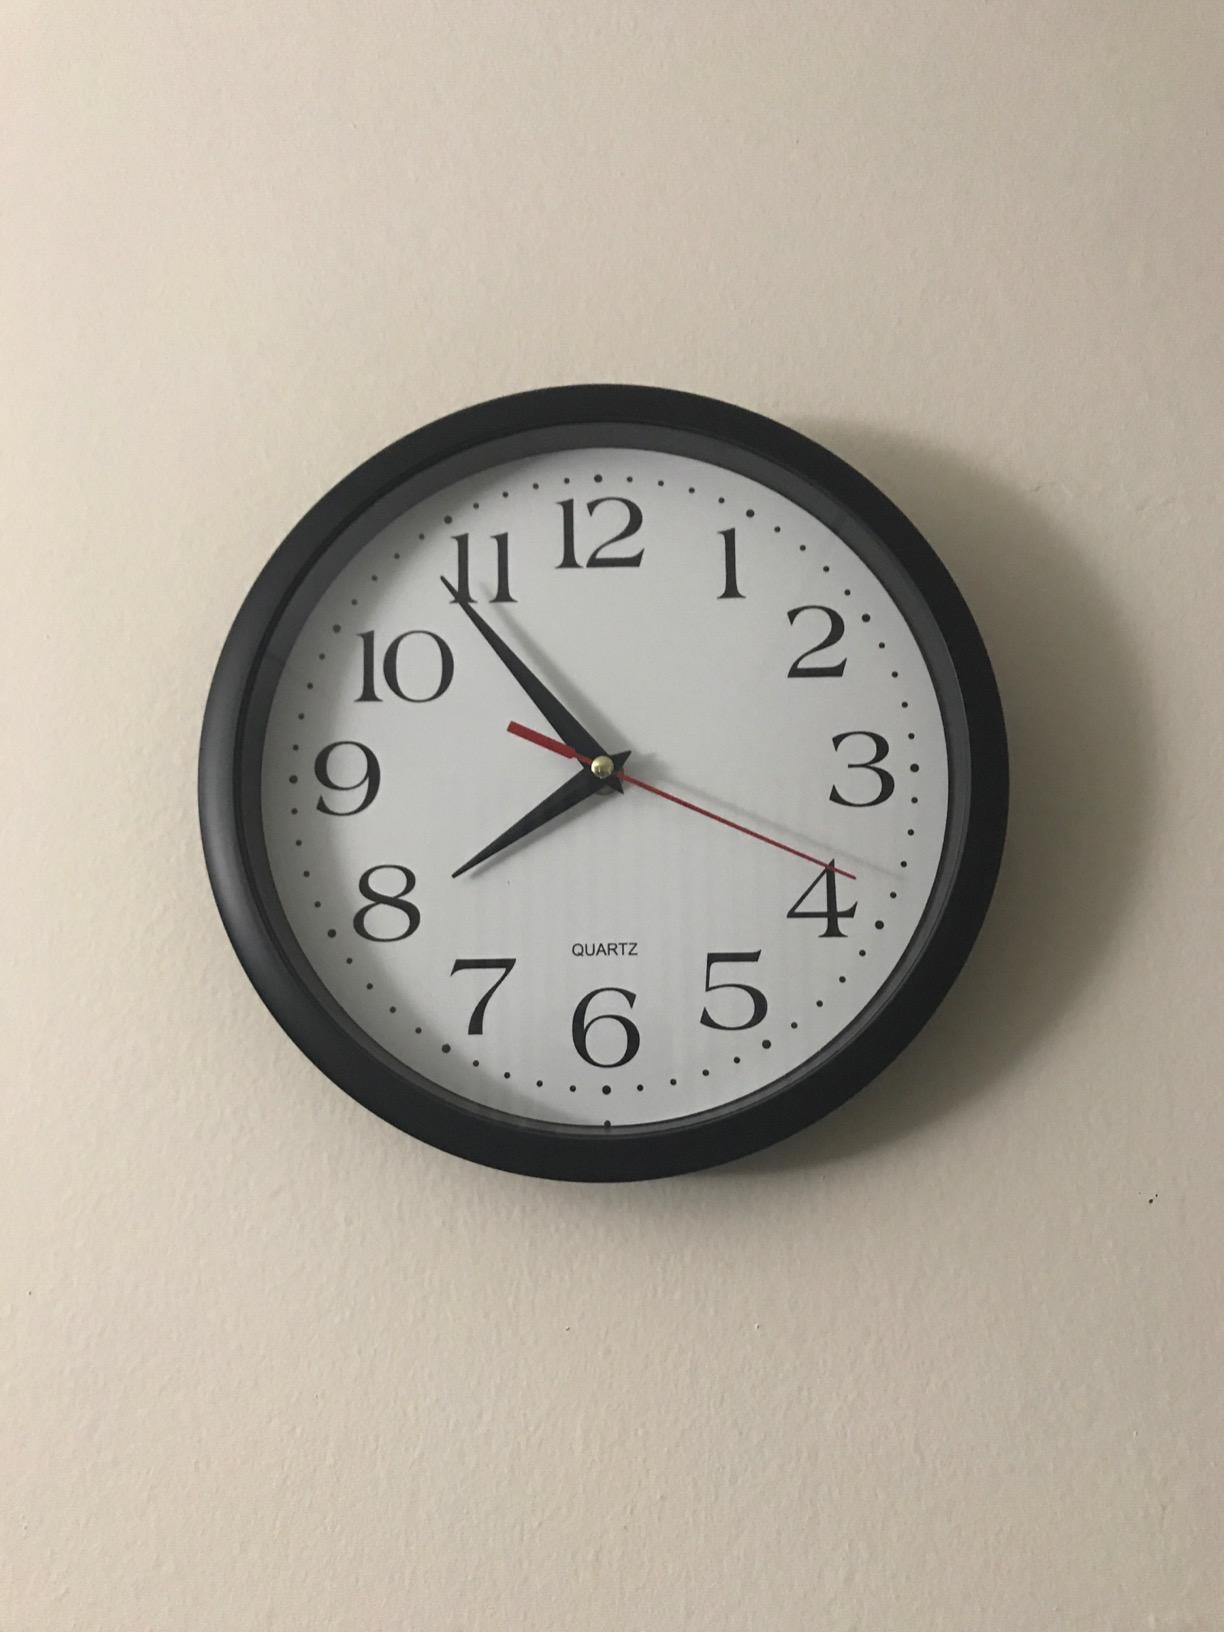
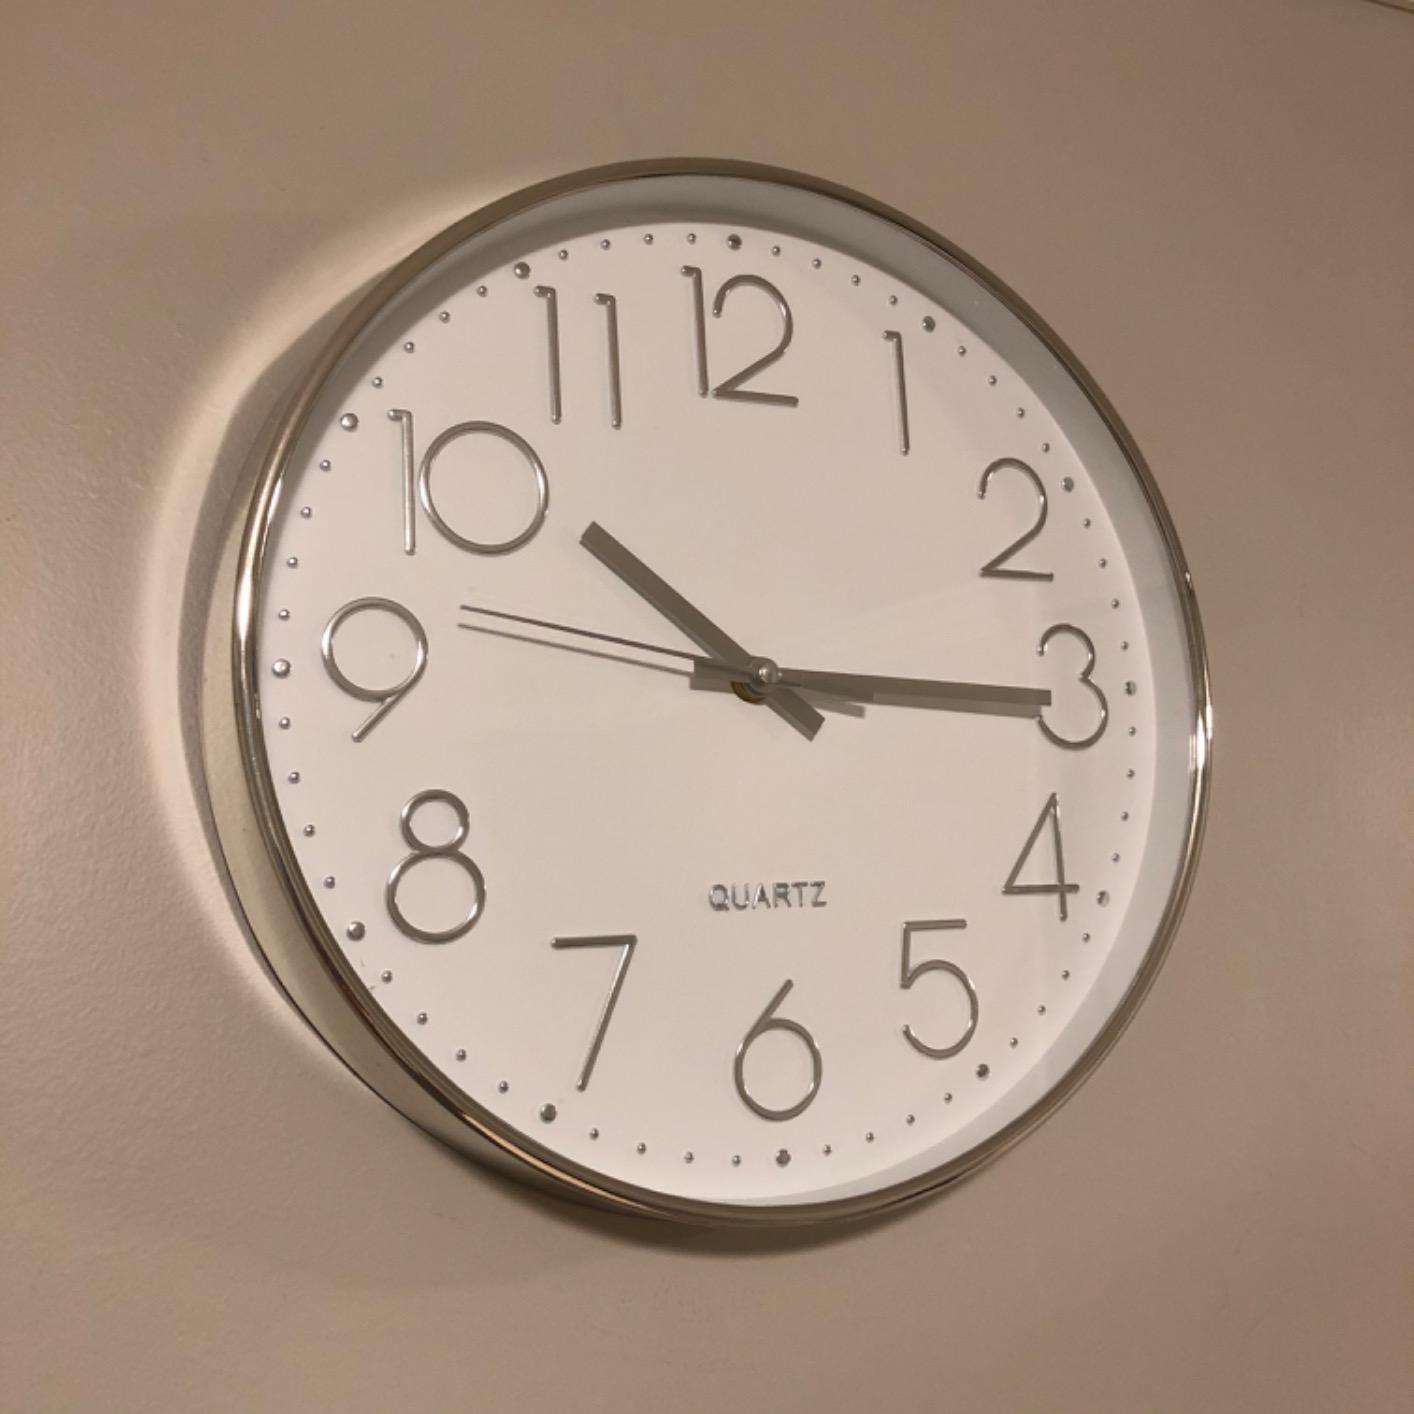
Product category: clock
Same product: no